George Anson (doctor)

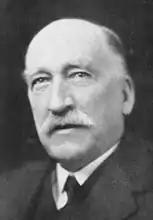
Dr George Anson

George Edward Anson (27 September 1850 – 15 July 1934) was a New Zealand cricketer and medical doctor from the Anson family.